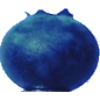
Label: Huckleberry 1